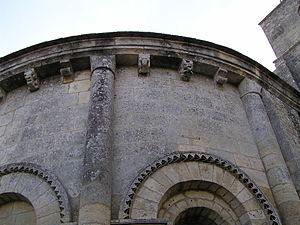
église Saint-Vivien de Cherves-Richemont
L’église Saint-Vivien est l'église paroissiale du bourg de Cherves, commune de Cherves-Richemont, dans le département français de la Charente et le diocèse d’Angoulême. Après une inscription en 1925, l'église fait l’objet d’un classement au titre des monuments historiques depuis le 29 mars 1988.